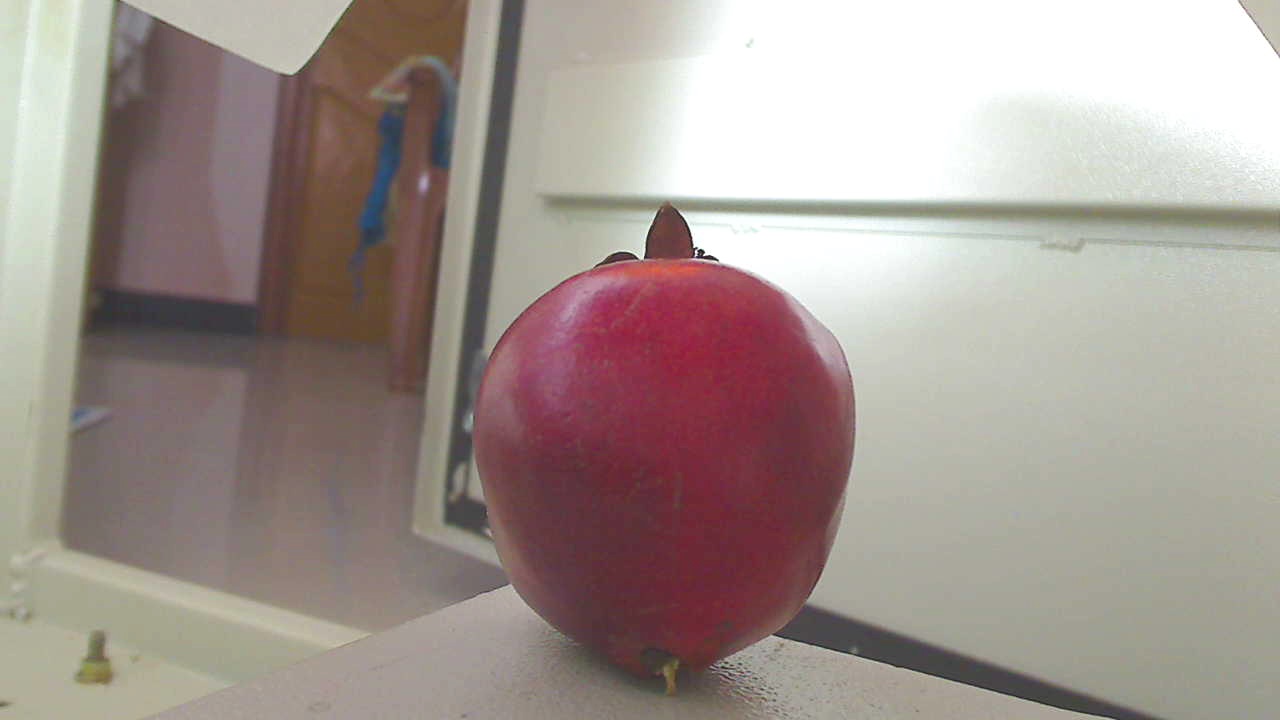
Grade: grade-3
Quality: quality-4